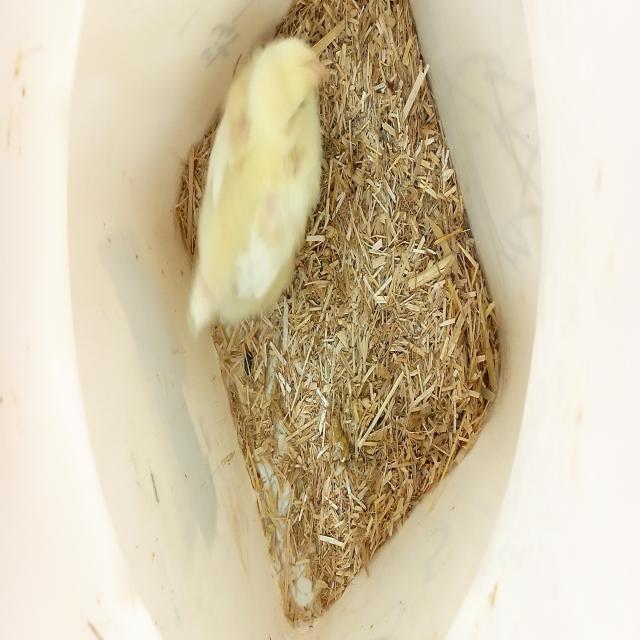
Weight: 195 g